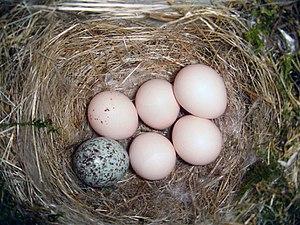
Le parasitisme de couvée, appelé aussi parasitisme de ponte, est le comportement qu'ont certaines espèces d'oiseaux de pondre leurs œufs dans le nid d'autres individus, de la même espèce ou non, bénéficiant ainsi de la nourriture destinée à l'ensemble de la couvée. Le couple hôte incube l'œuf intrus et nourrit l'oisillon jusqu'à ce qu'il parvienne à maturité. Il s'agit d'une forme particulière de cleptoparasitisme. L'exemple le plus connu est le Coucou gris qui parasite les nids de différentes espèces de passereaux. Toutefois, ce comportement s'est développé également chez d'autres espèces : chez les salamandres, les poissons ainsi que chez les insectes.